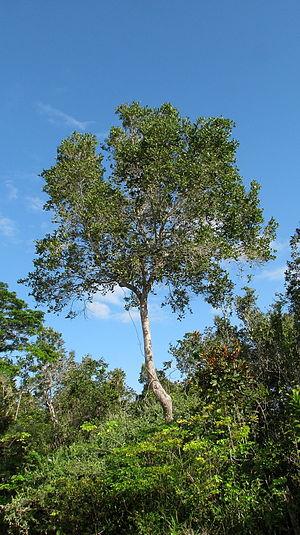
Chaetocarpus est un genre de plante de la famille des Peraceae, anciennement classé dans la famille des Euphorbiaceae, d'abord décrit comme un genre en 1854. Les espèces du genre Chaetocarpus sont des arbres ou des arbustes. Ils sont originaire des Amériques, d'Afrique, et d'Asie. Certaines espèces sont en voie de disparition.